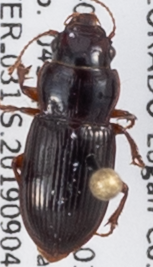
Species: Cratacanthus dubius
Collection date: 2019-09-04
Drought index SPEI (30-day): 0.282
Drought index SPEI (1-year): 0.438
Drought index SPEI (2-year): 0.86